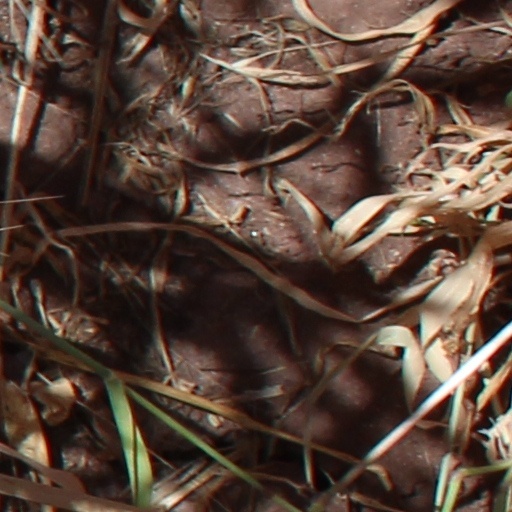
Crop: wheat